Alcalá del Río

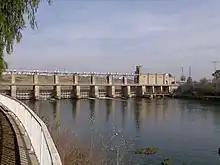
A Dam in Alcalá del Río

Alcalá del Río is a municipality in Seville, Spain. It had a population of 9,317 in 2005. It has an area of about 83 square kilometers and has a population density of 112.3 people per square kilometer. It has an altitude of 30 meters (about 100 feet) and is situated 13 kilometers away from Seville.